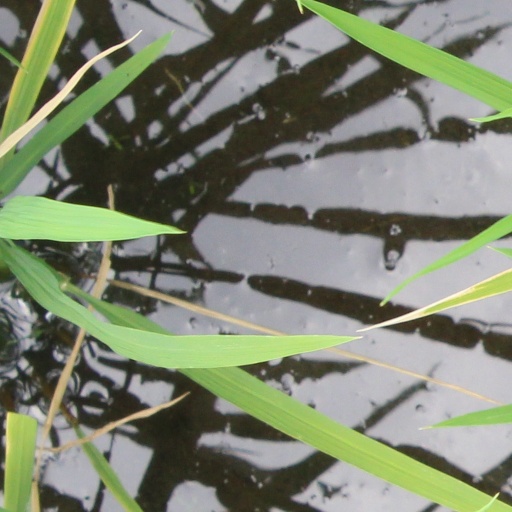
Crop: rice